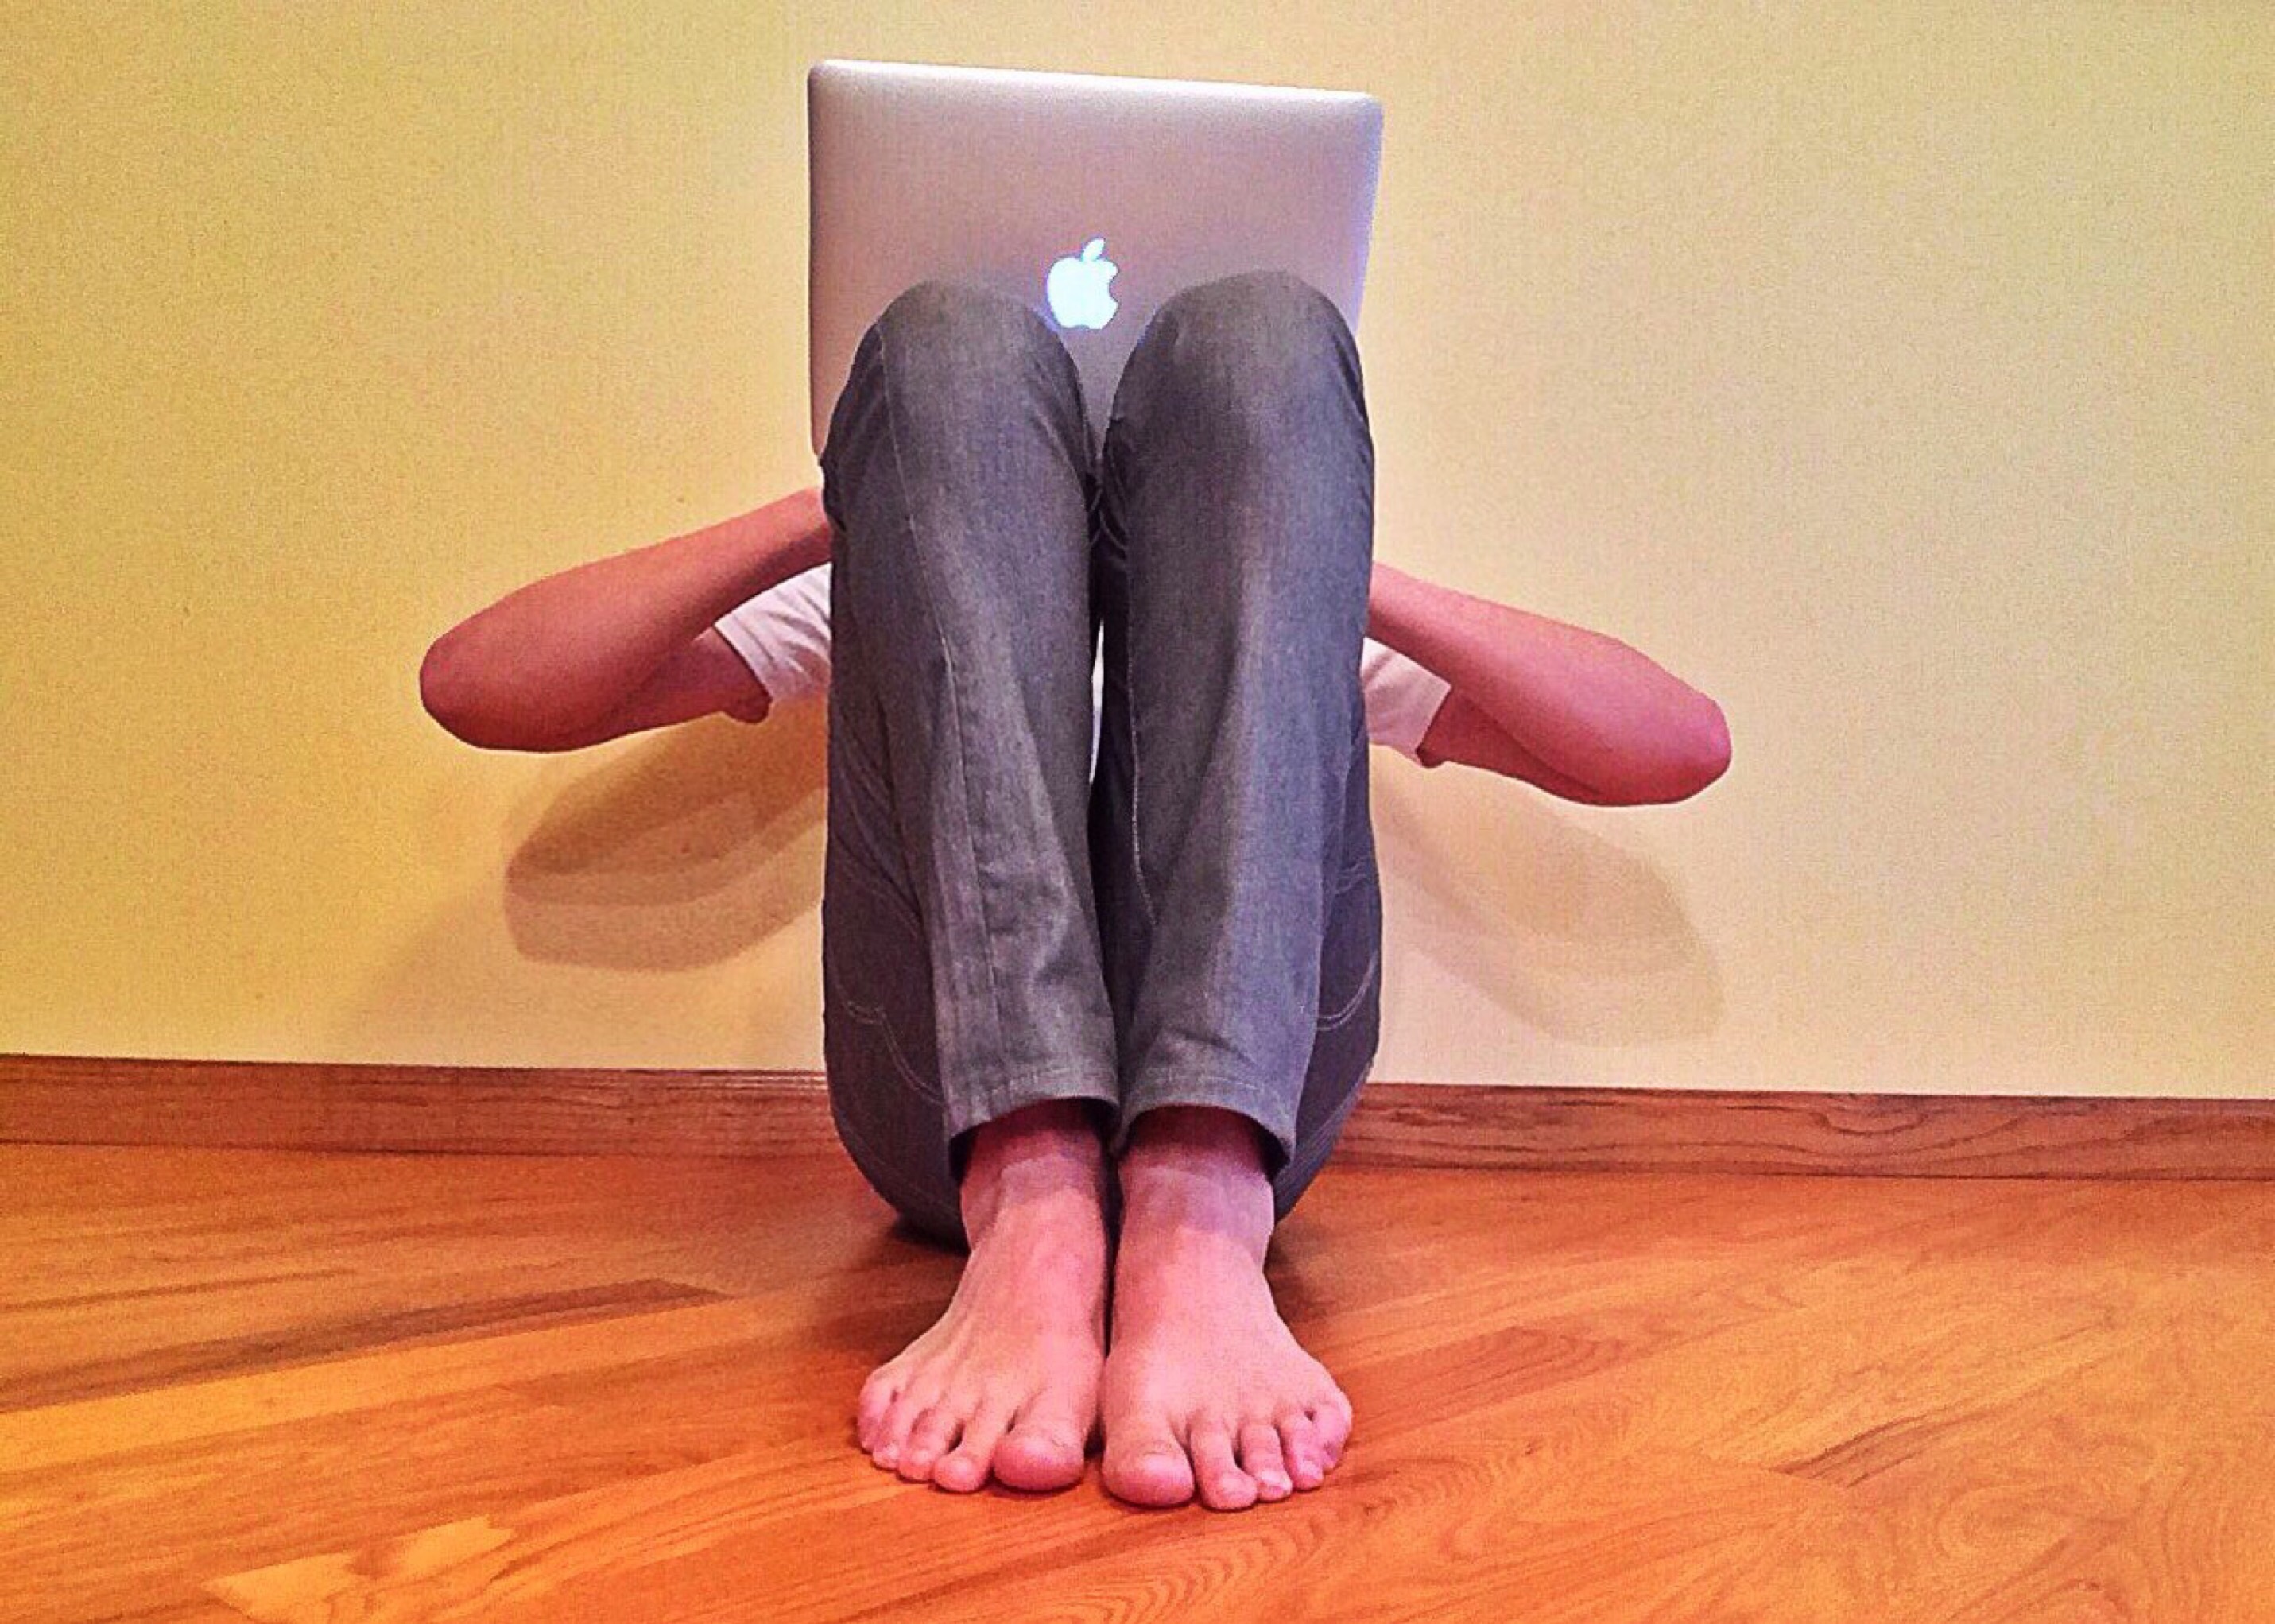
laptop, hand, person, leg, surfing, young, sitting, arm, human body, human positions, human action, physical fitness